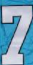
Number: 7